Streets in Gibraltar

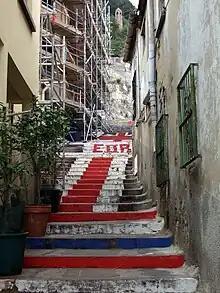
The Devils Gap Road, the steps have been painted with the Union Flag ever since the referendum.

Castle Street ("Calle de la Cuesta" or more popularly "Calle Comedia") runs to the east of the town, to the north of Flat Bastion Road. It is divided into several parts which are named Upper Castle and Lower Castle Road.